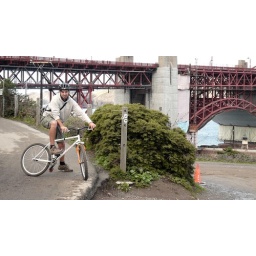
inaki near the golden gate bridge